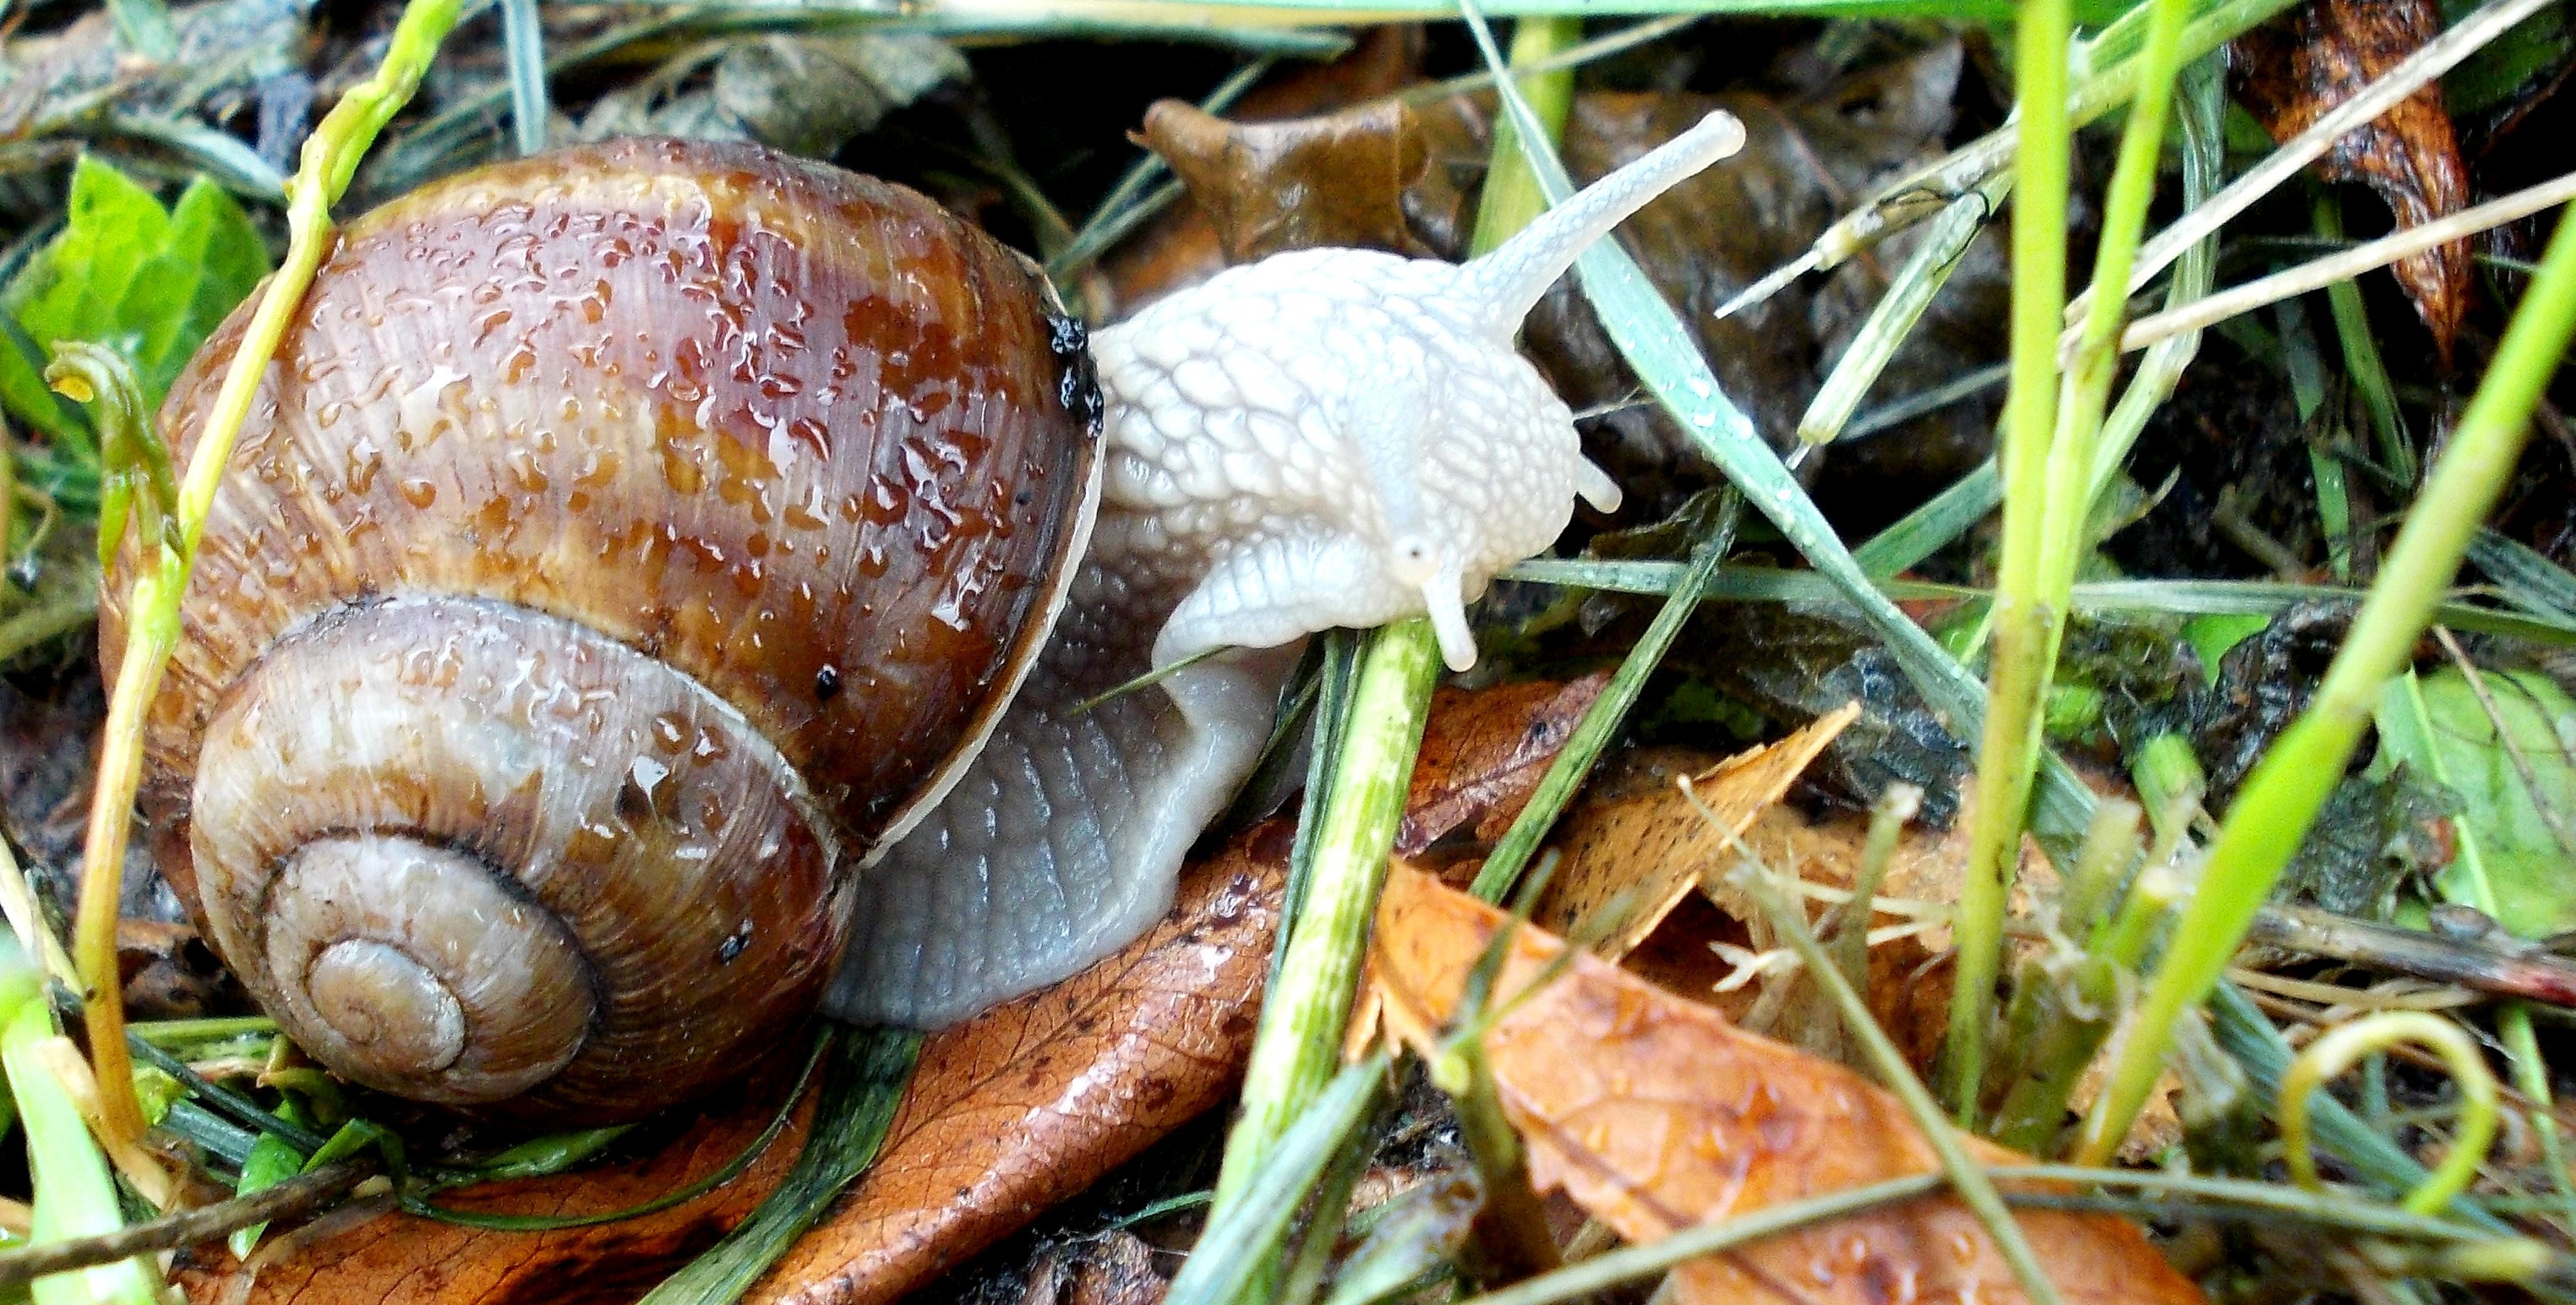
nature, fauna, shell, invertebrate, mollusk, snail, animals, escargot, molluscs, schnecken, escargots, matsutake, sea snail, medicinal mushroom, snails and slugs